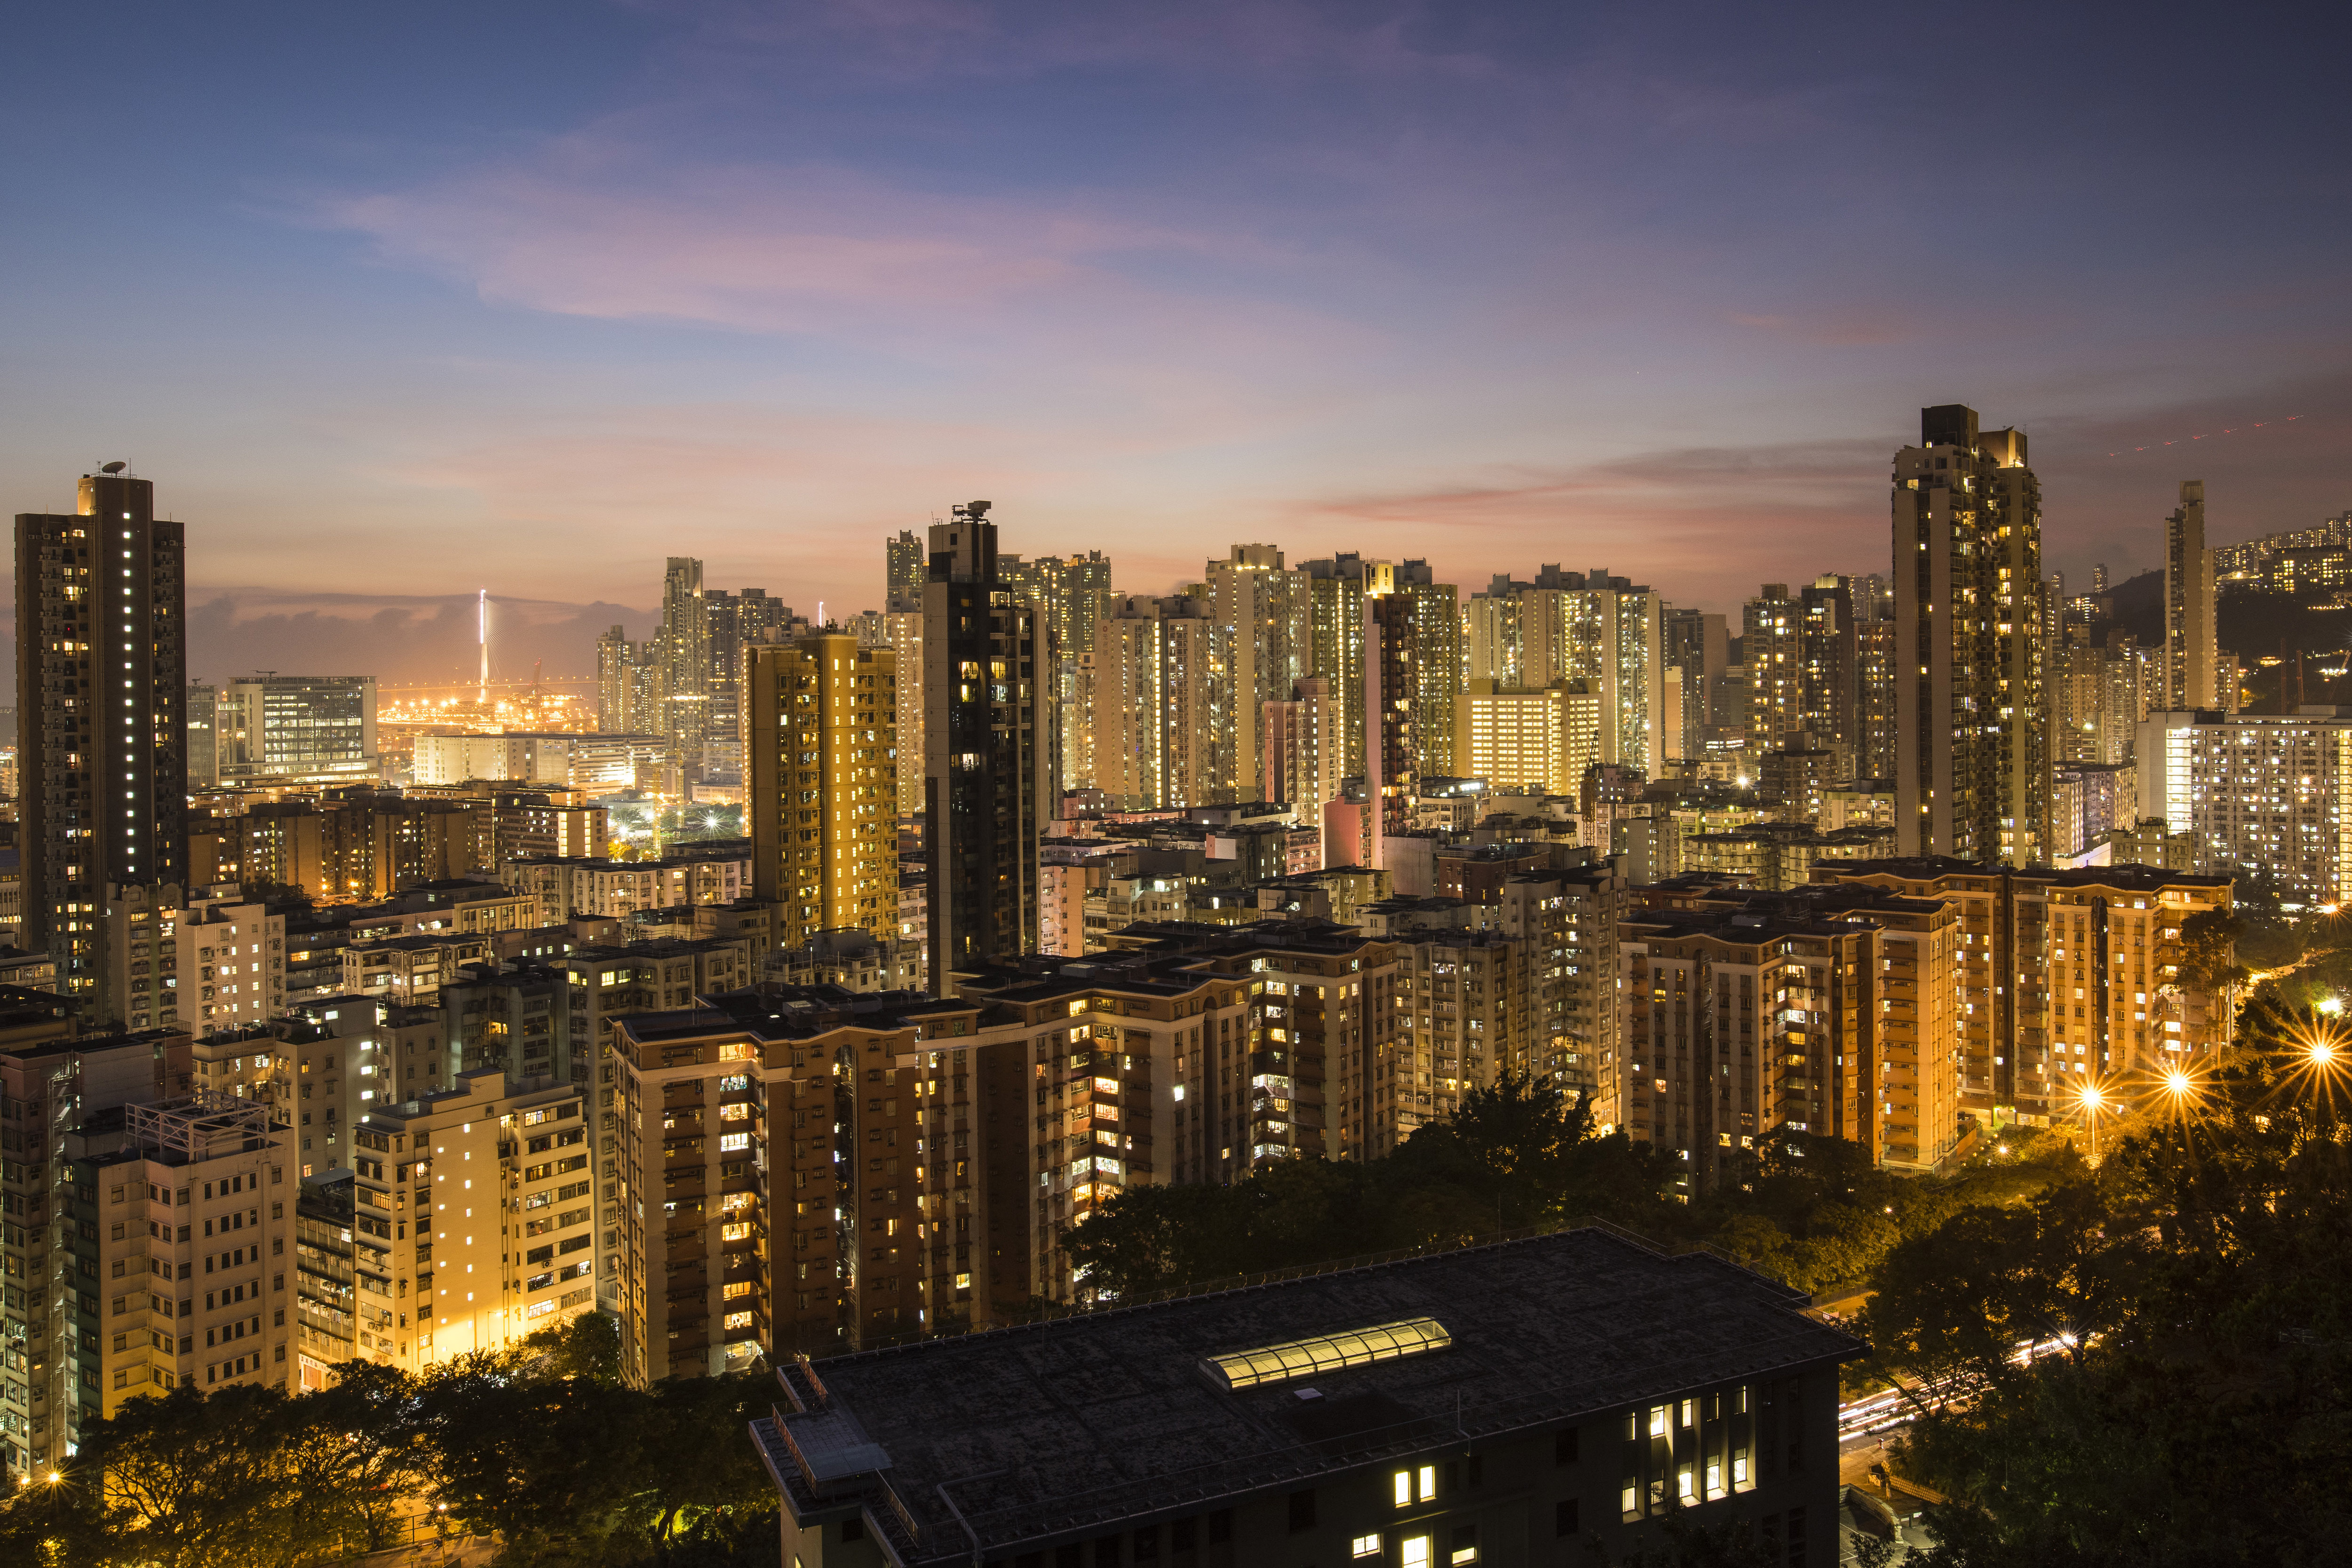
city, metropolitan area, cityscape, urban area, metropolis, sky, skyline, skyscraper, human settlement, tower block, night, daytime, downtown, landmark, building, real estate, architecture, cloud, morning, dusk, evening, condominium, horizon, neighbourhood, mixed use, residential area, landscape, sunset, photography, aerial photography, tower, apartment, world